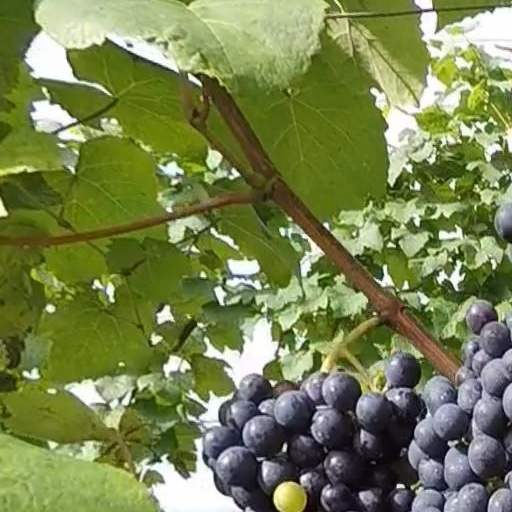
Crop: grape